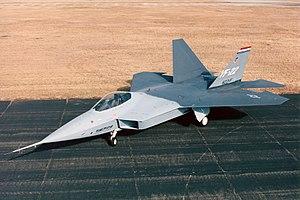
Le Lockheed YF-22 est un prototype d’avion de chasse bimoteur monoplace conçu pour l'United States Air Force. Il a été finaliste de la compétition Advanced Tactical Fighter de l’US Air Force et deux prototypes ont été construits pour la phase de démonstration. Le YF-22 a remporté le concours contre le Northrop YF-23, et est entré en production sous la désignation de Lockheed Martin F-22 Raptor. Le YF-22 est aérodynamiquement similaire au F-22, mais avec des différences dans la position et la conception du cockpit, de l’empennage et des ailes et dans la disposition structurelle interne.